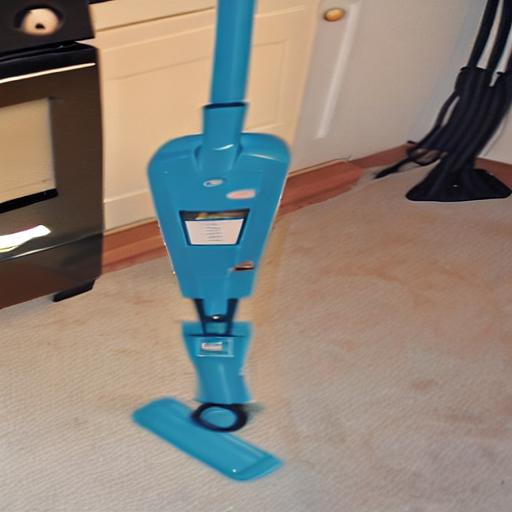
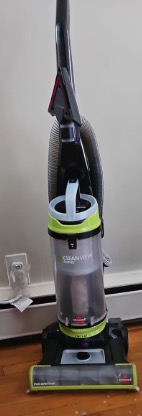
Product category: items_vacuum
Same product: no